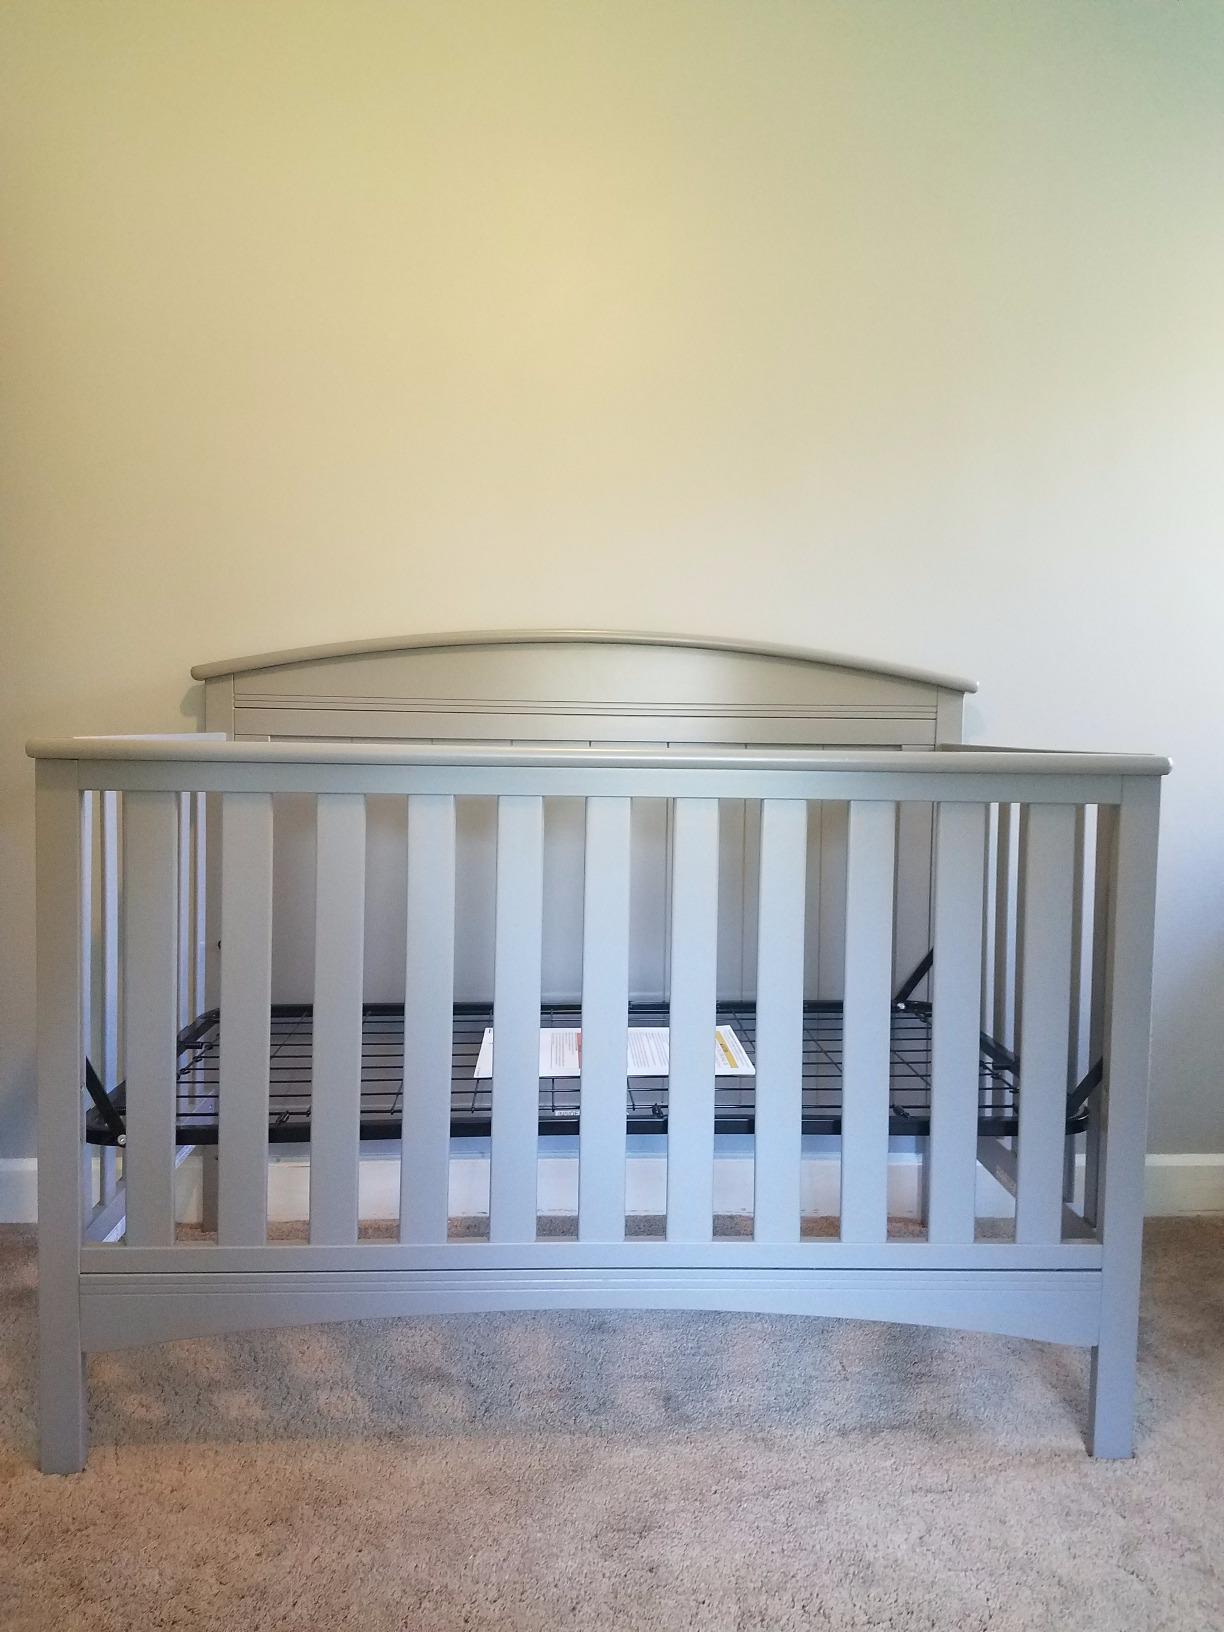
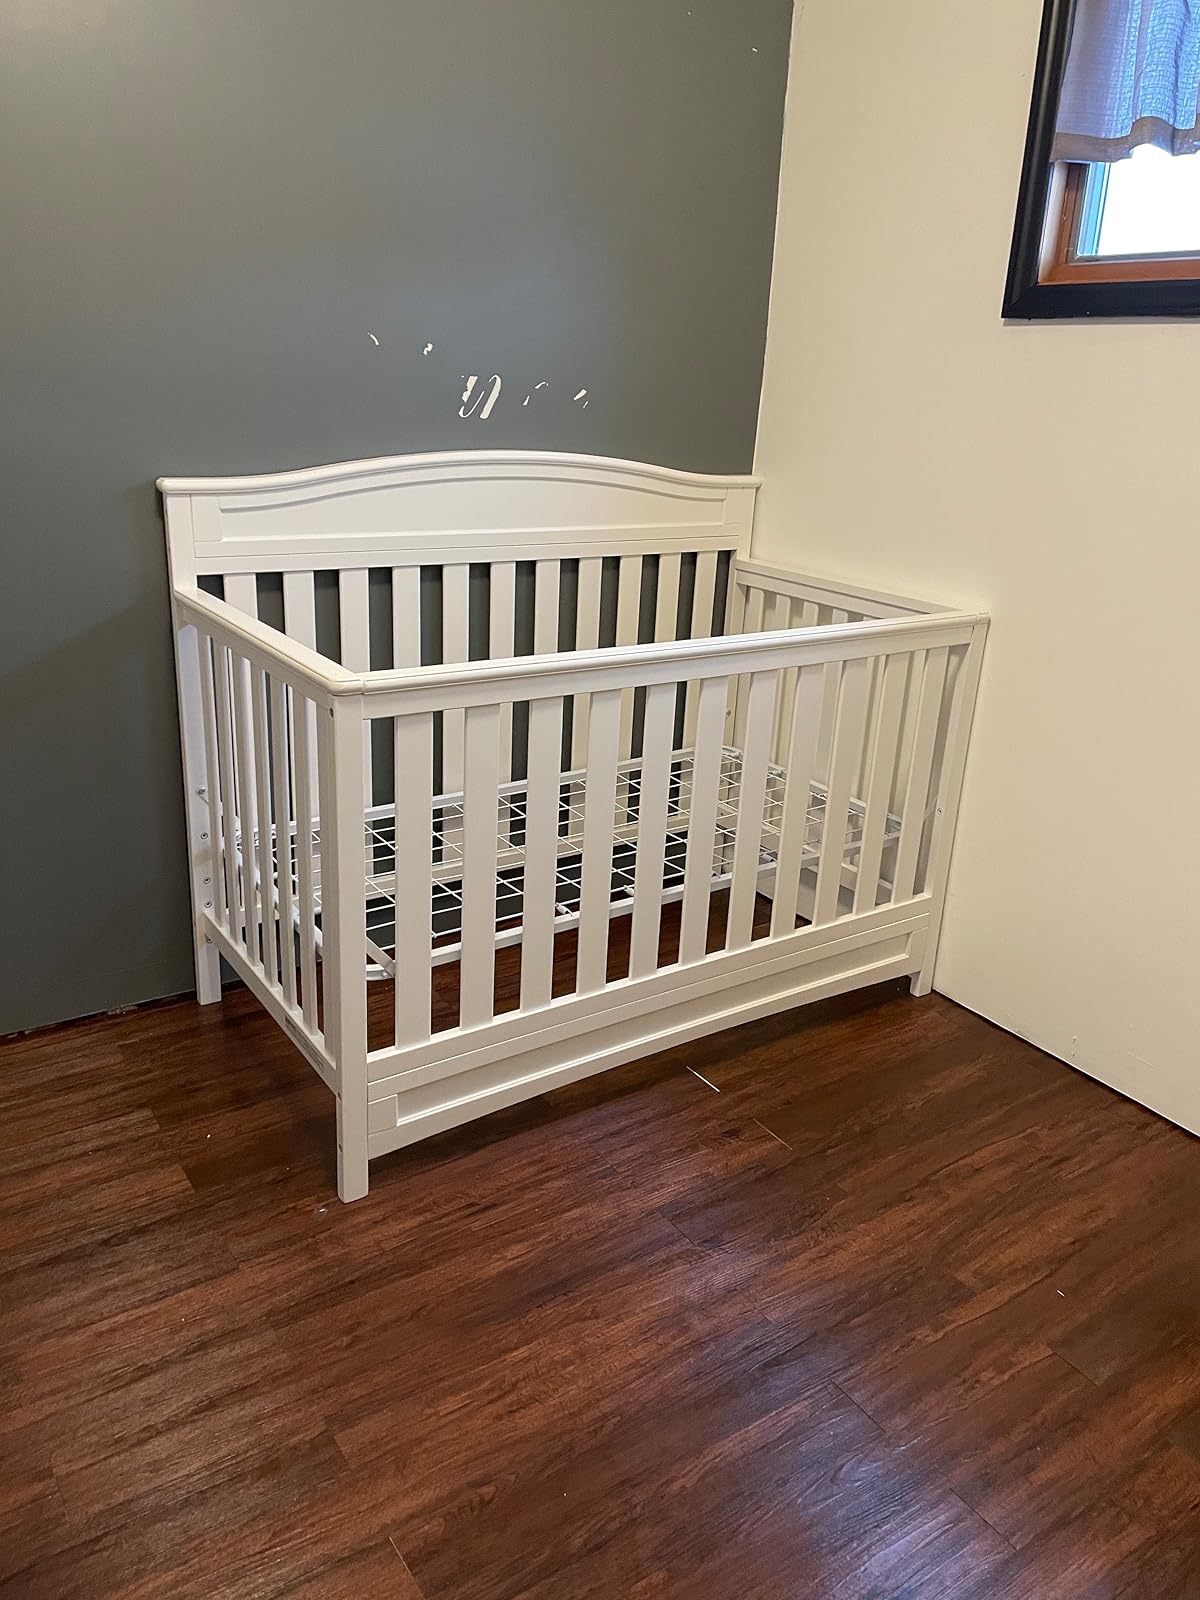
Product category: products_crib
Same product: no